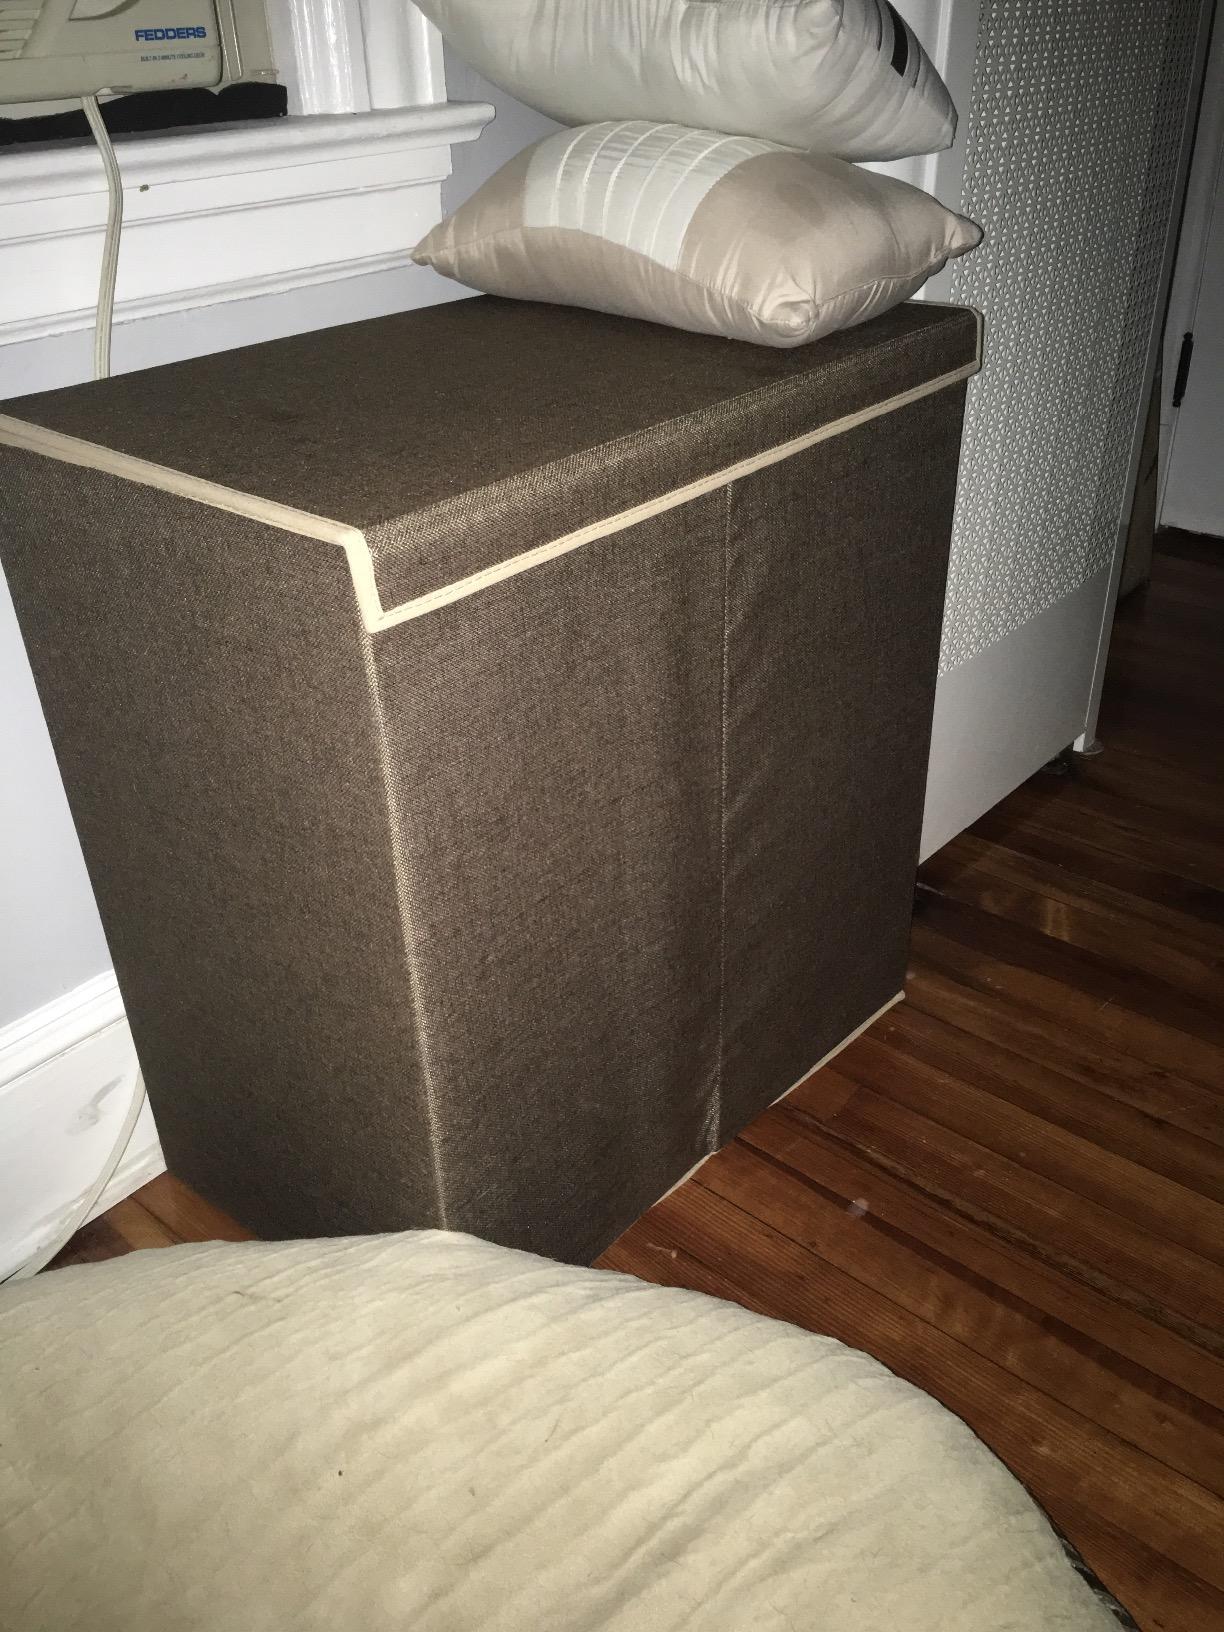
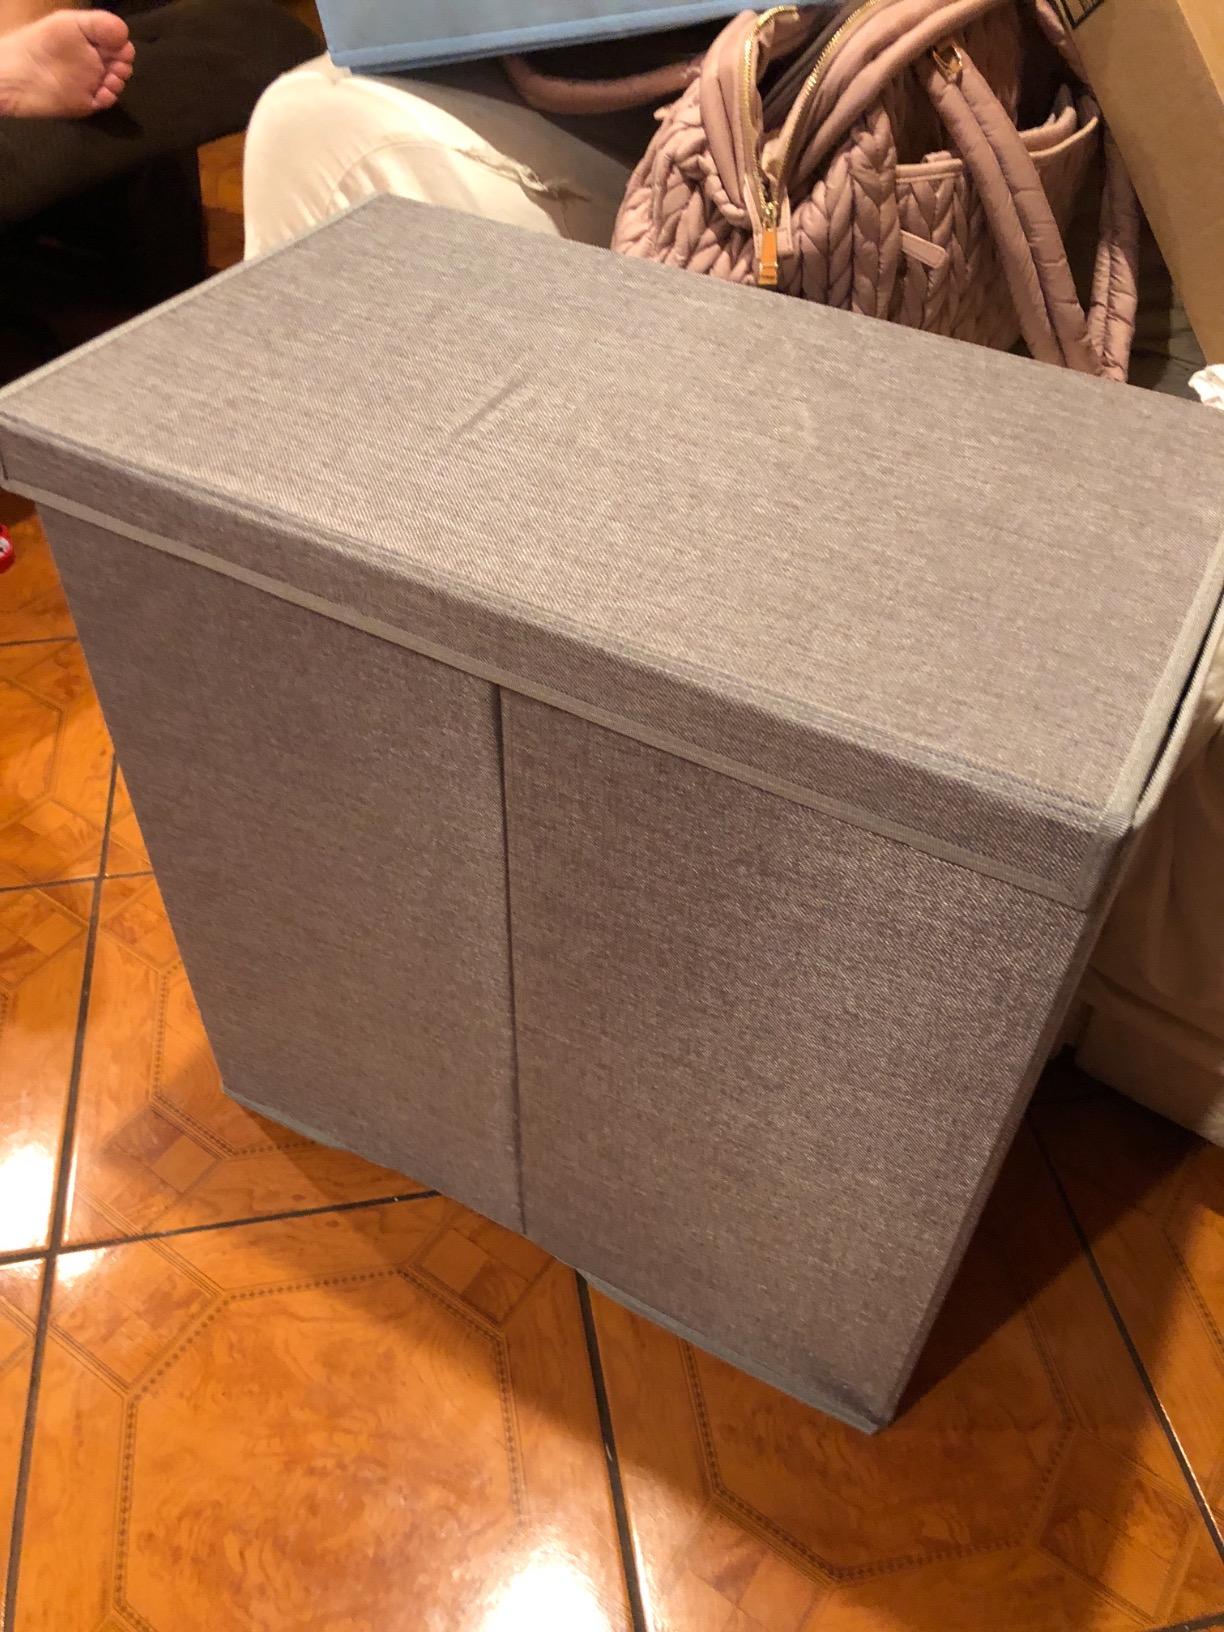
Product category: items_hamper
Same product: no